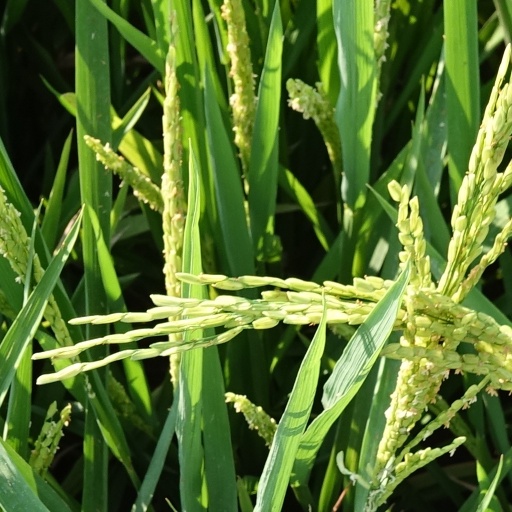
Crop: rice